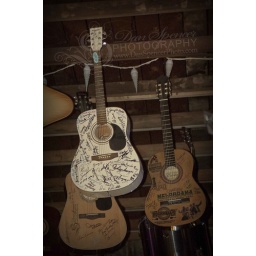
Look closely at the guitar under the white one... that logo looks familiar!